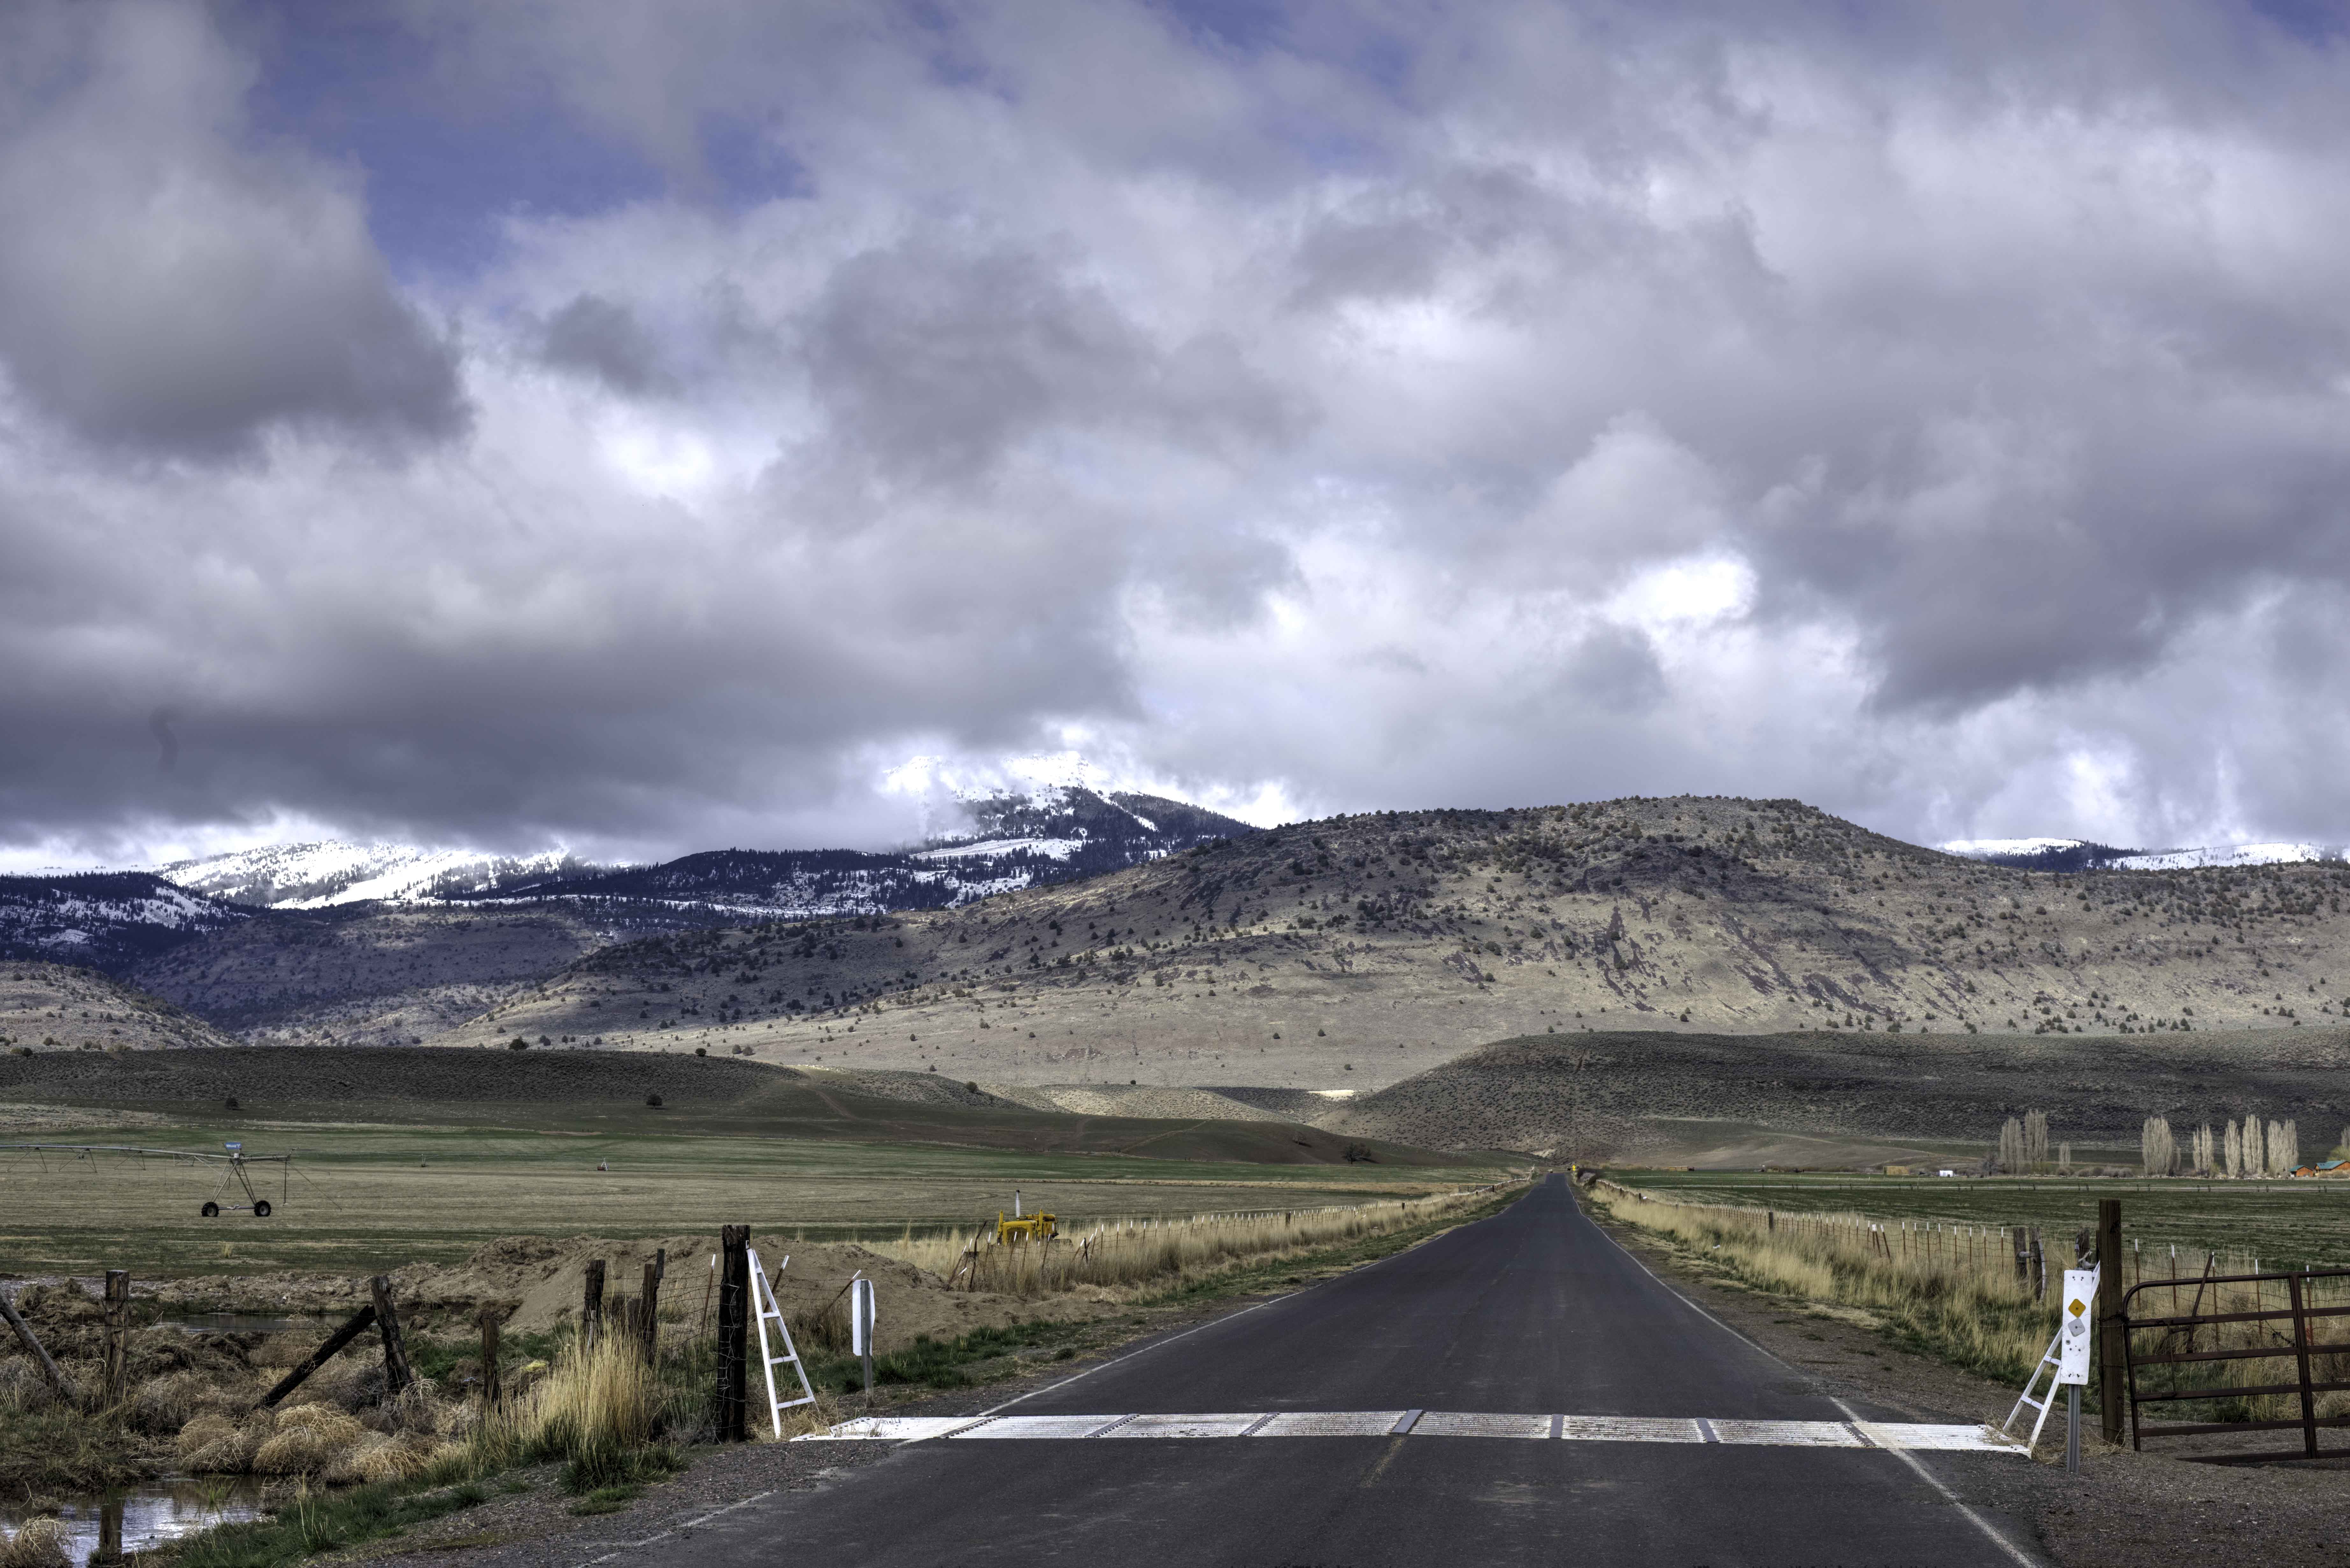
landscape, horizon, mountain, cloud, sky, road, morning, hill, highway, valley, mountain range, reservoir, highland, road trip, infrastructure, plateau, loch, rural area, landform, lassencounty, hudsonranch, mountain pass, geographical feature, atmospheric phenomenon, mountainous landforms